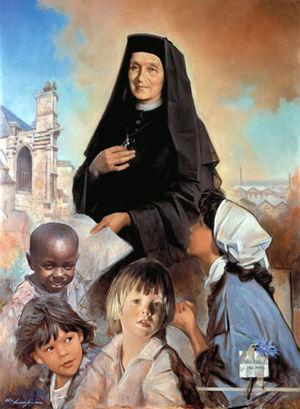
Une religieuse, moniale, ou nonne, aussi appelée « sœur » ou familièrement « bonne sœur », est une femme membre d'une communauté religieuse féminine, devant généralement obéir aux vœux de pauvreté, chasteté et obéissance. Elle choisit de consacrer sa vie au service des autres ou de quitter la société afin de vivre une vie de prière et de contemplation tournée vers Dieu dans un monastère ou un couvent. Les religieuses sont présentes dans les religions catholique, orthodoxe, anglicane, luthérienne, jaïne, bouddhiste, taoïste et hindoue.